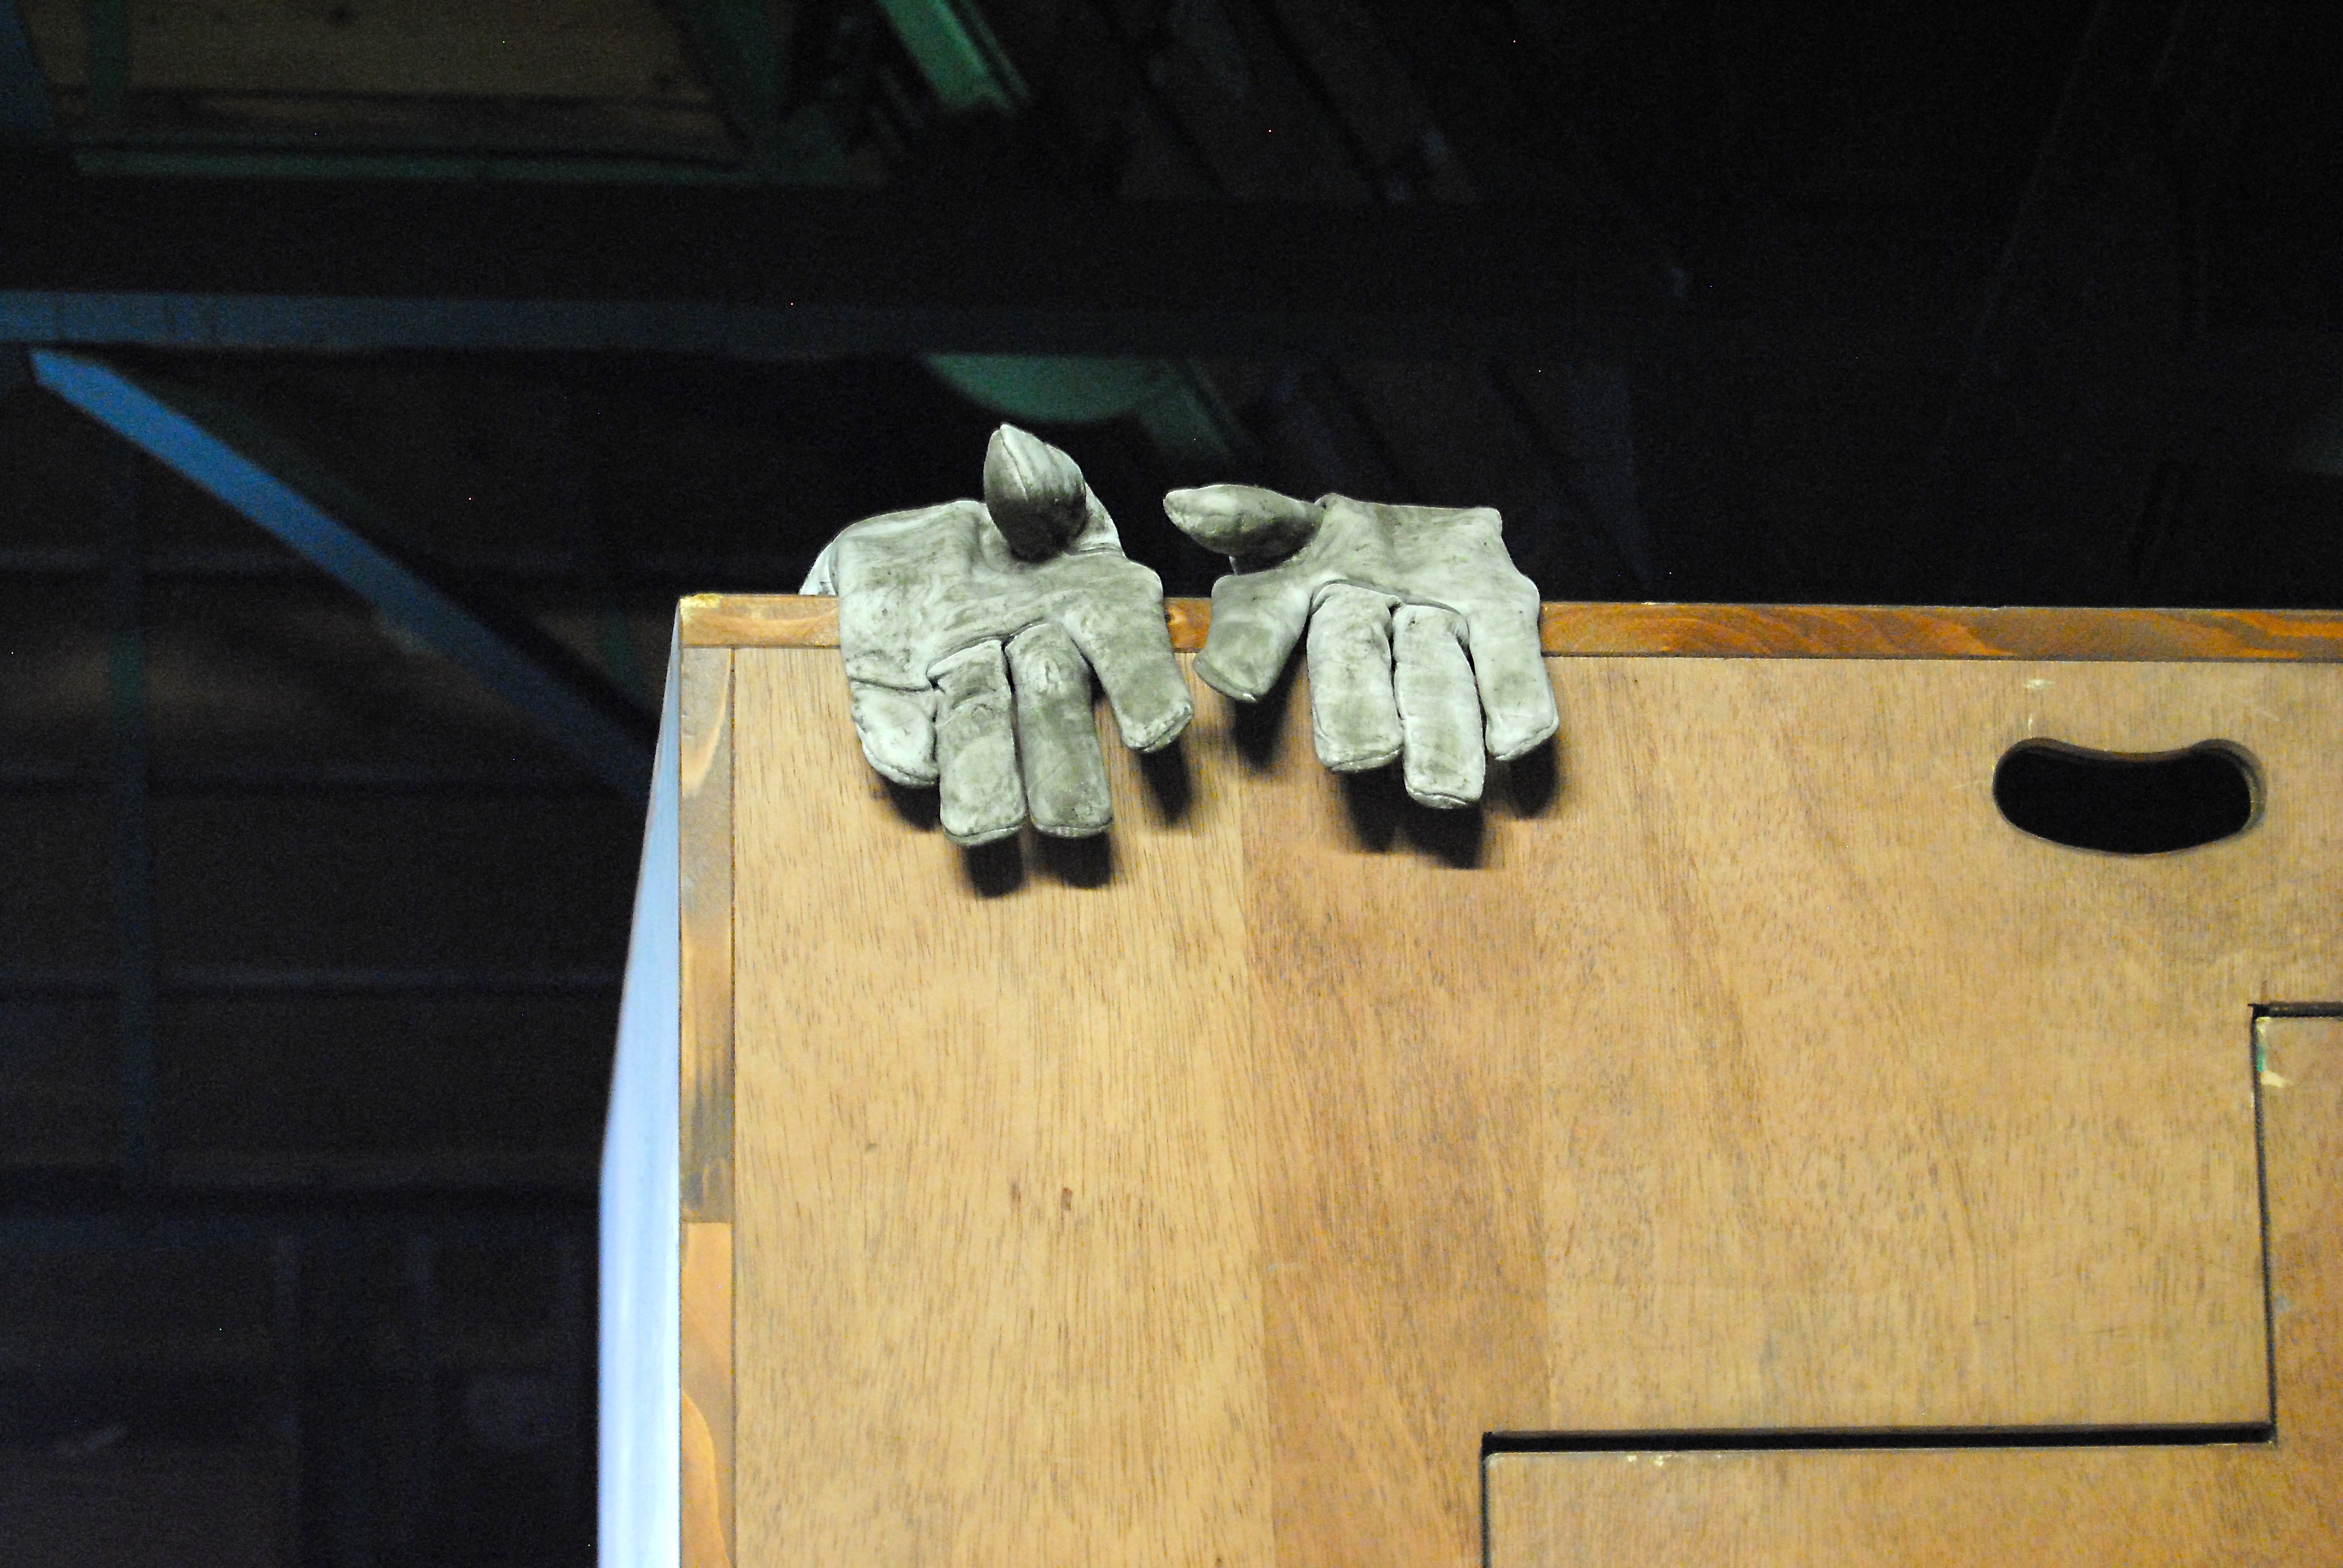
wood, technology, monument, construction, toy, weapon, inside, huge, dom, site, historically, gloves, stability, cologne cathedral, roof construction, roof truss, oversized, man made object